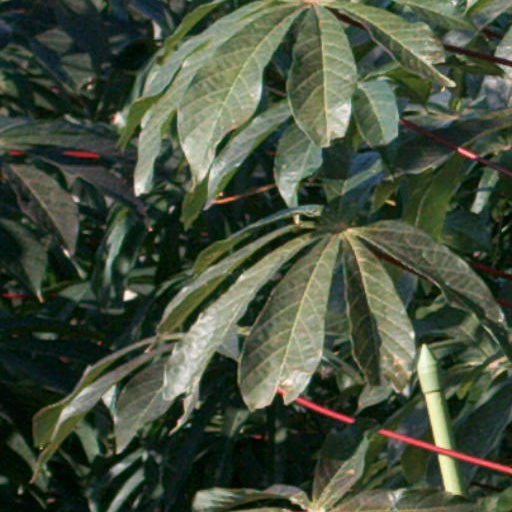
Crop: cassava